Junior High School (film)

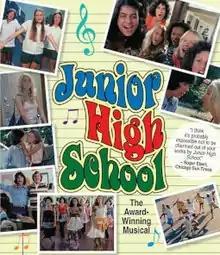
Blu-ray cover

Junior High School is a 1978 musical featurette starring P. David Ebersole as Jerry Sanders. The film chronicles the first day of term at a dramatized school of seventh and eighth graders, and consists of seven songs along with several dance numbers. The only member of the cast to become well known later is Paula Abdul, though she played a relatively minor role in the film.